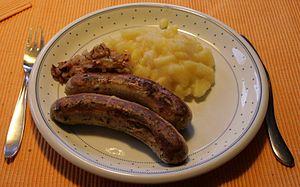
Himmel und Erde est un mets traditionnel de Westphalie et de Basse-Saxe, composé de purée de pommes de terre et de compote de pommes, servi en garniture de la Blutwurst fumée et frite, avec des oignons frits presque caramélisés, et qui, selon la recette du cuisinier, peut s'accompagner de lardons ou de Leberwurst rôti.